Rockaway Beach and Boardwalk

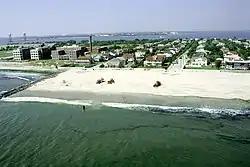
The western end of Rockaway Beach, (pictured near Neponsit Beach Hospital) does not have a boardwalk.

The Board of Estimate appropriated $500,000 for the first connecting section of the boardwalk between Beach 91st and 109th Streets in mid-1927. That August, contractor Muccini & Decker reported that between 30 and 40 buildings in the boardwalk's path would have to be condemned and demolished. The contractor subsequently stated that work would progress even as the buildings were to be razed. The existing boardwalk at Hollands and Seaside, between Beach 90th and 100th Street, would be removed and replaced. Work began in September 1927, although the first pile was driven that November. By then, some $4 million had already been spent for shore protection and beach widening. The first section was dedicated in June 1928, although the portion east of Beach 102nd Street was opened to the public first, while the section west of that street opened in July 1928, except for a small gap at Beach 109th Street. With the opening of this boardwalk section, real estate demand along the shore increased in 1928, while existing resort owners started planning amusement attractions. More than $1.5 million was invested in constructing hotels, apartment buildings, and bathing pavilions.